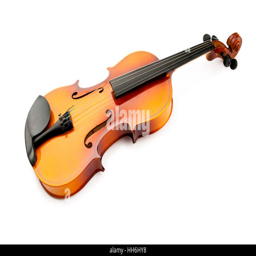
musical instrument isolated on the white